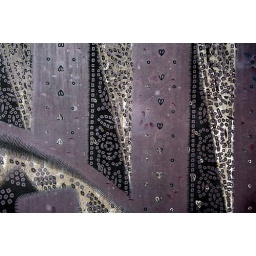
Textile screen propped against a wall